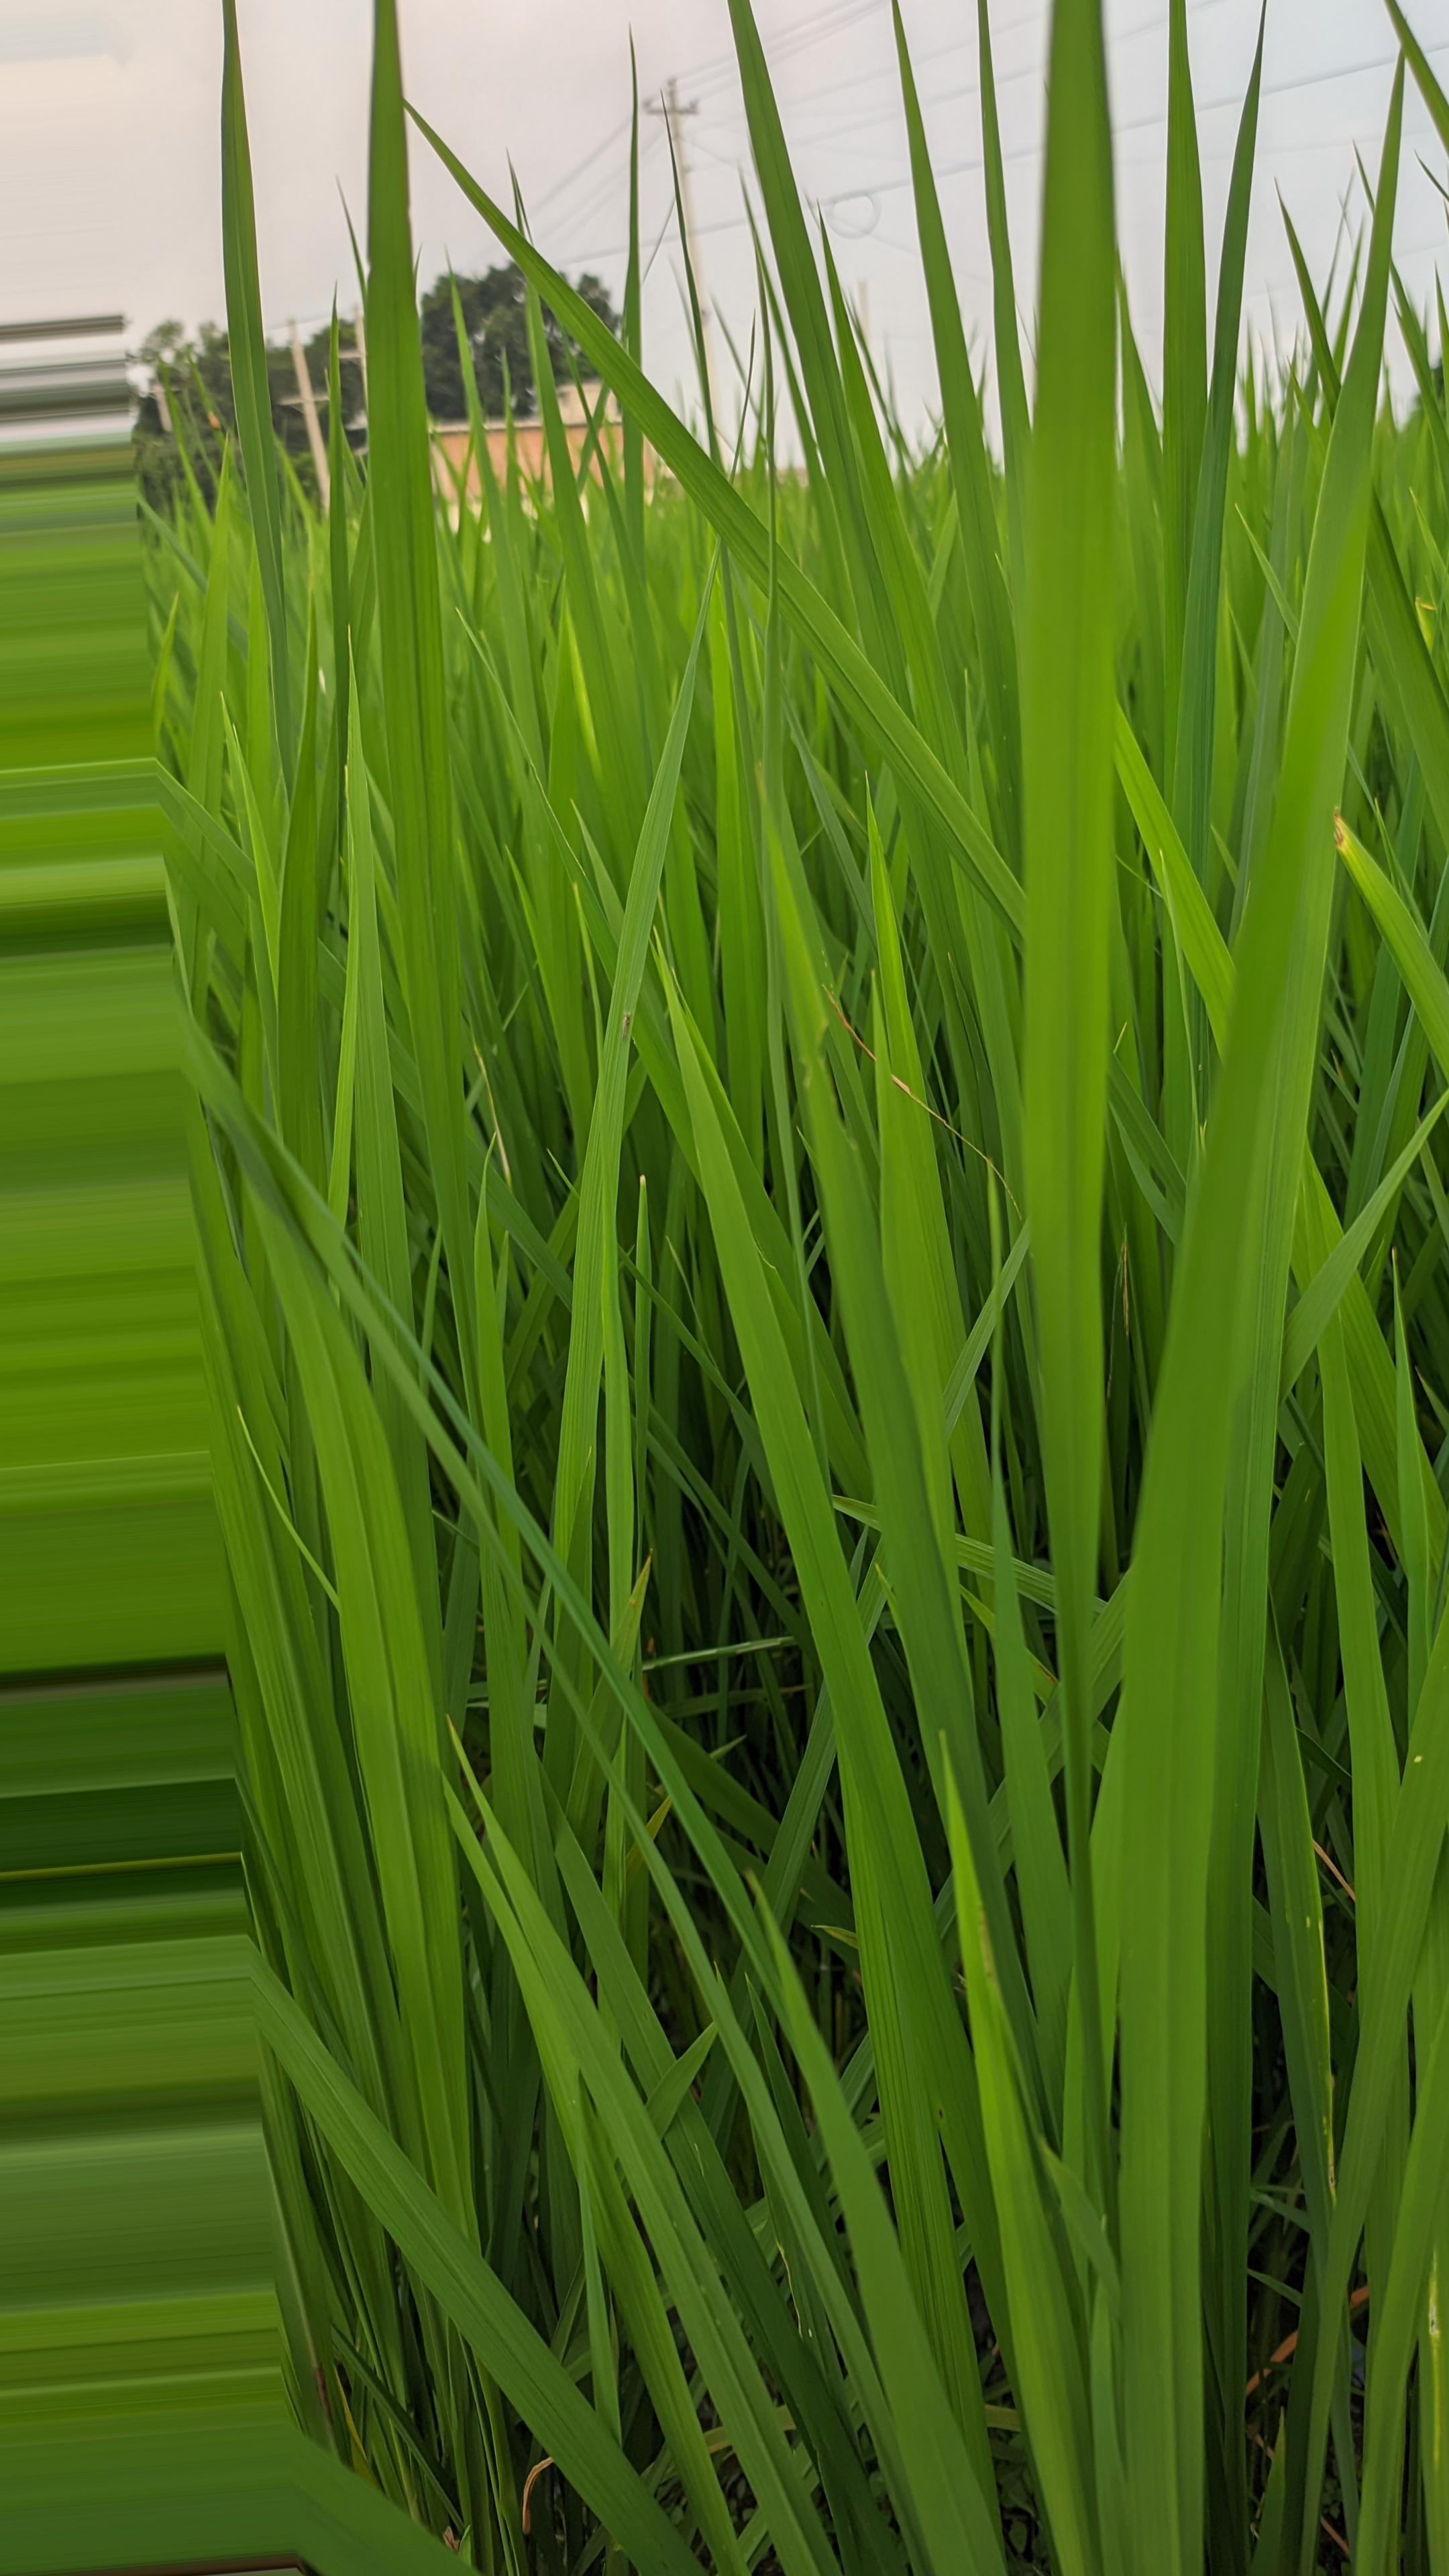
Nhãn: Healthy